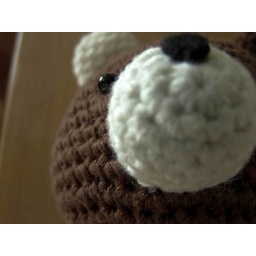
against the sofa table